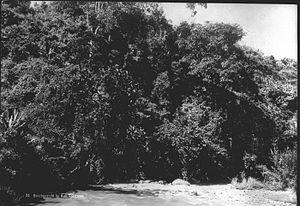
Le Citarum est le plus long fleuve de l'île de Java en Indonésie.